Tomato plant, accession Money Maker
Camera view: vertical (180 deg); turntable rotation: 240 degrees
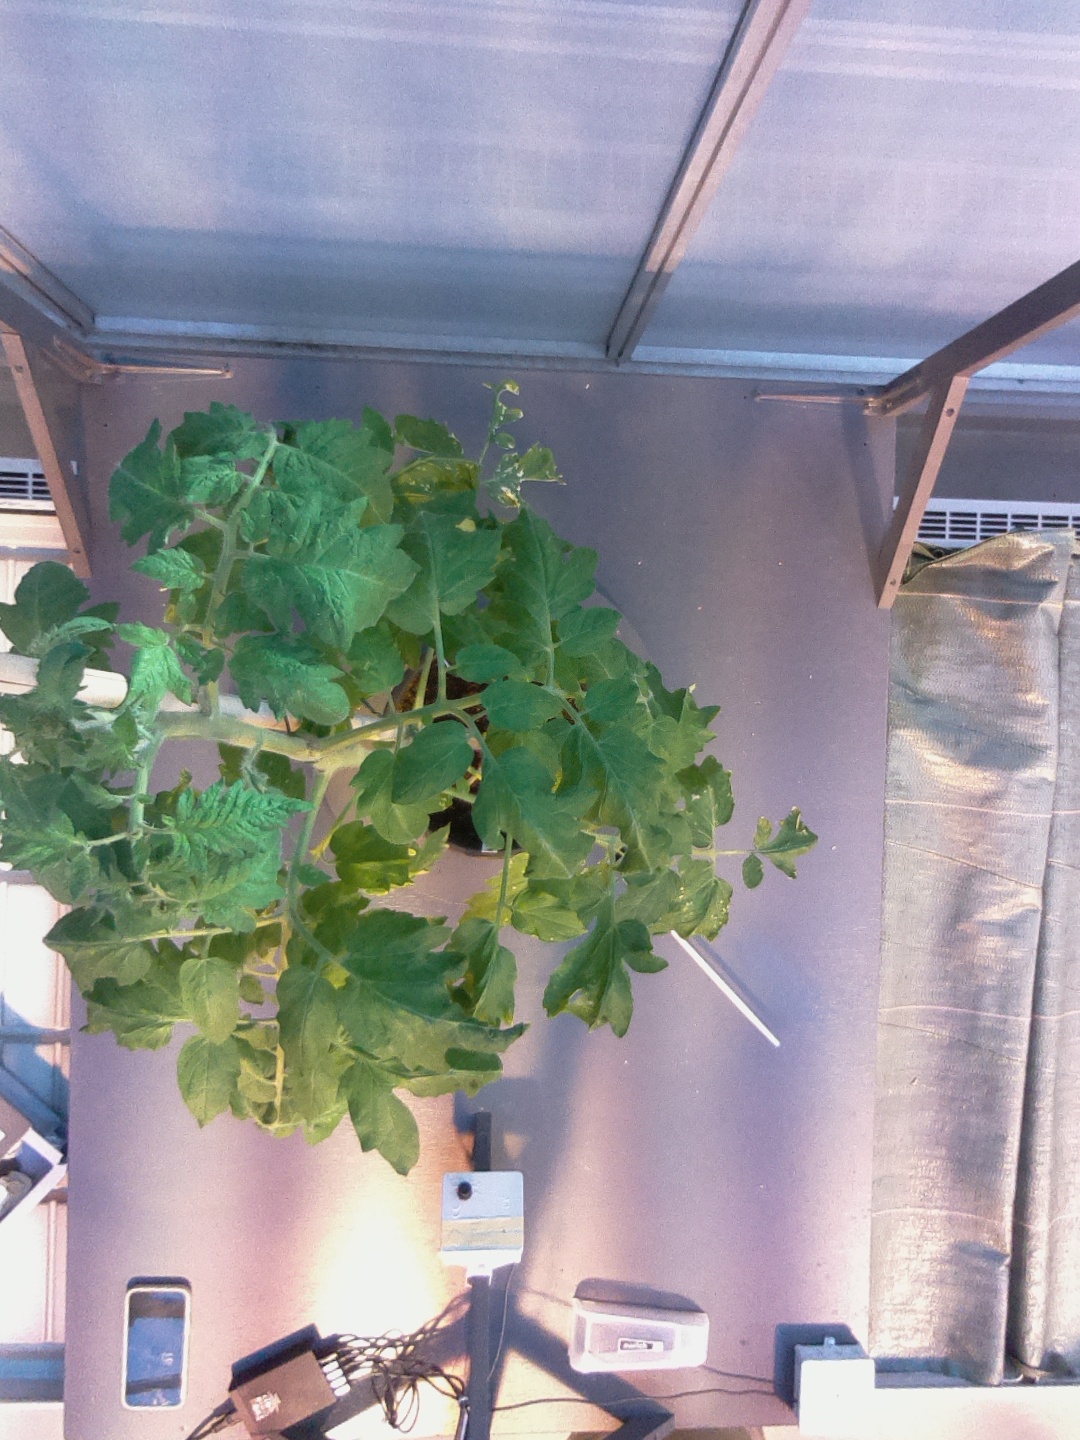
BBCH growth stage 53: 3 inflorescences visible